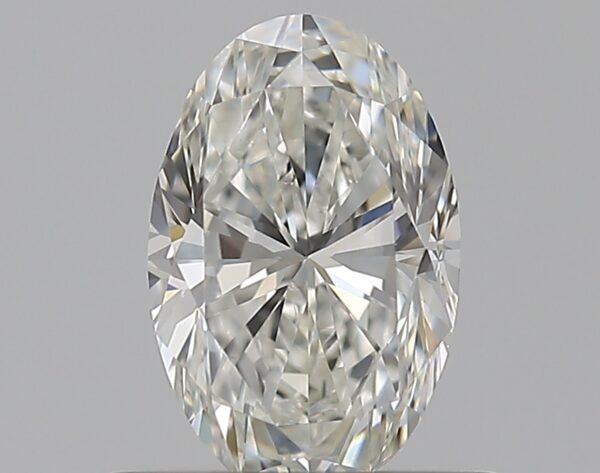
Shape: oval
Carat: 0.58
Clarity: VVS2
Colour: H
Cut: GD
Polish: EX
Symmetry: GD
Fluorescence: N
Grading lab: GIA
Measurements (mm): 6.66 x 4.3 x 3